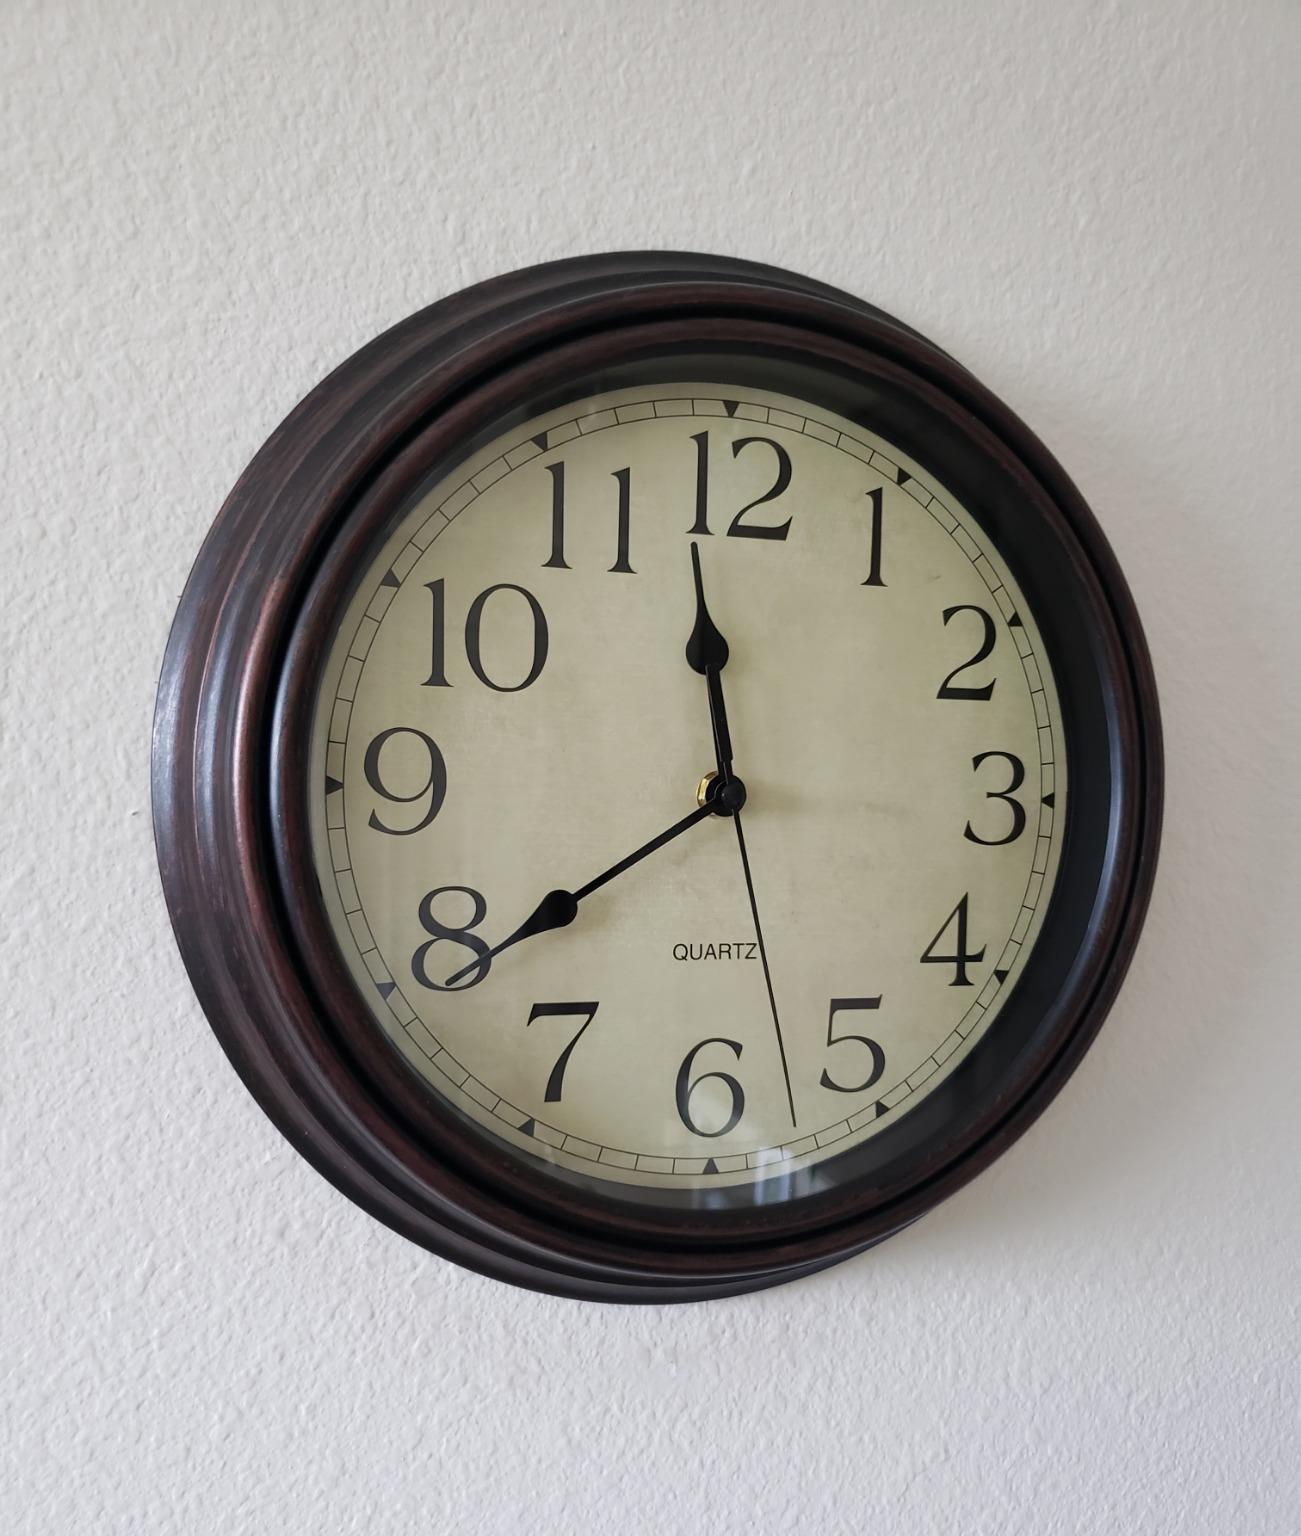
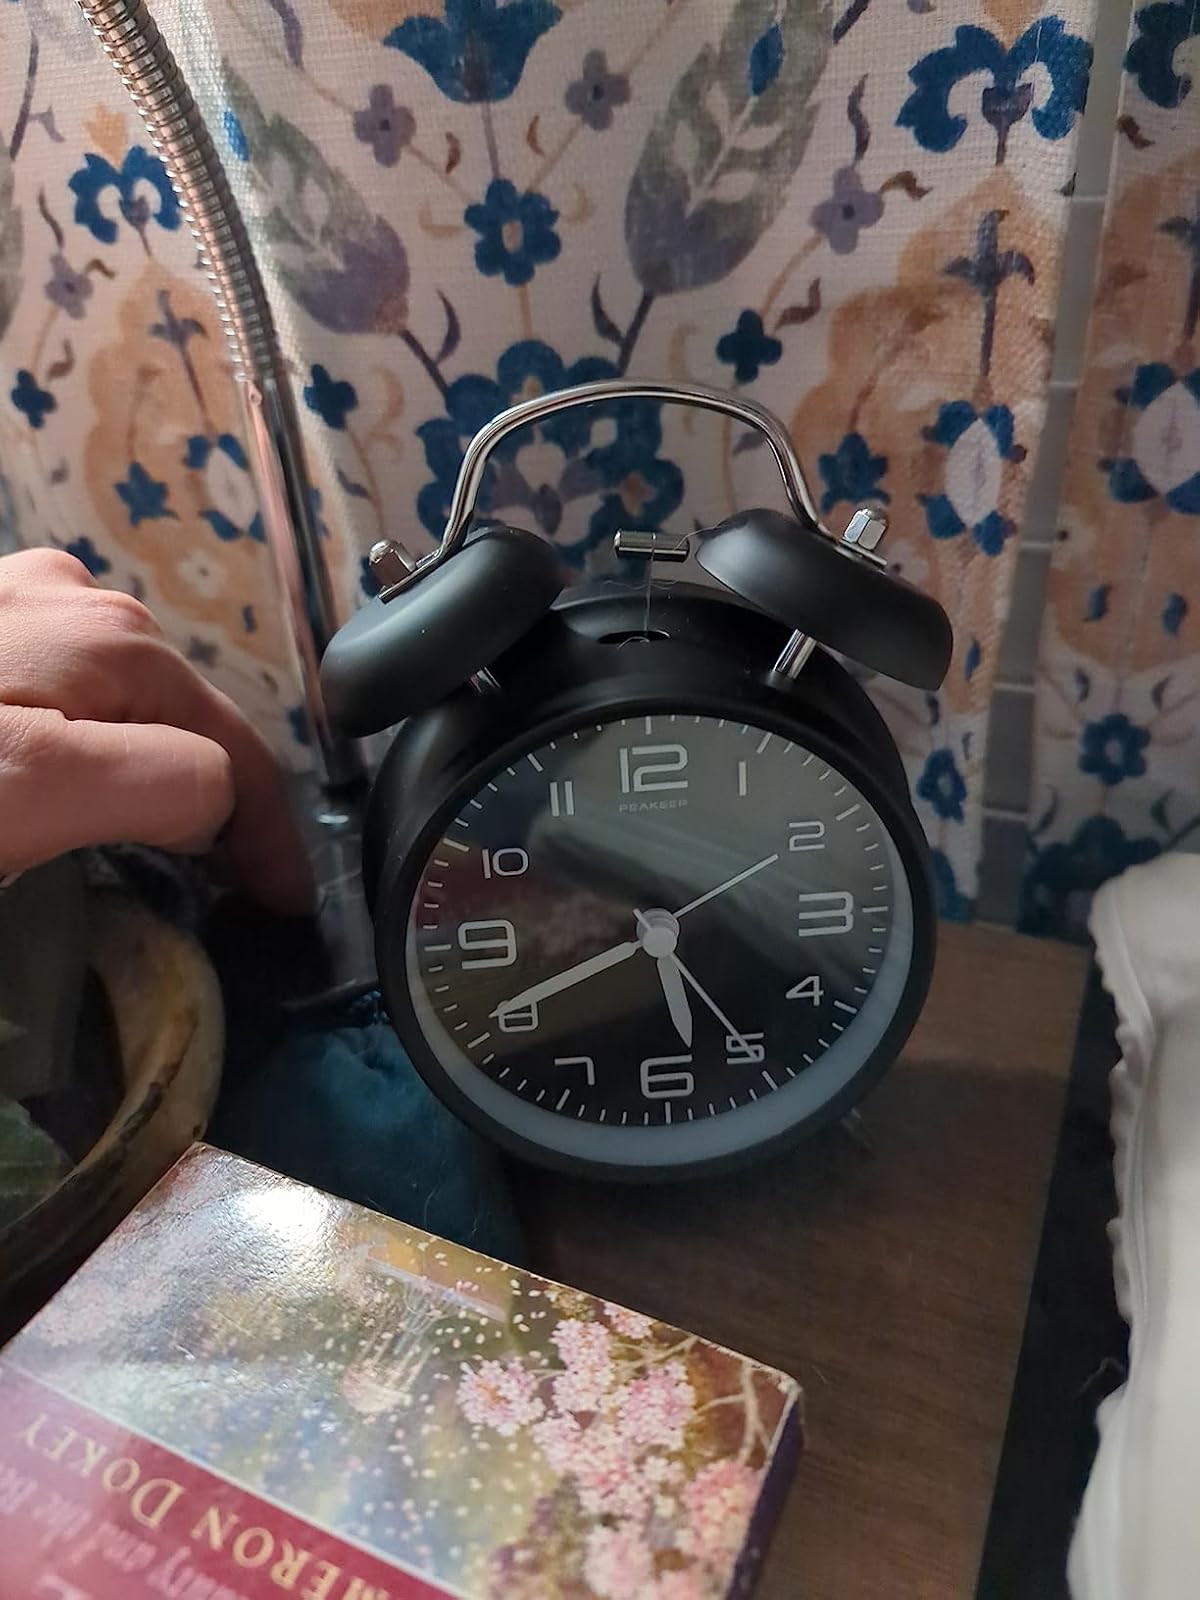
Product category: clock
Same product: no